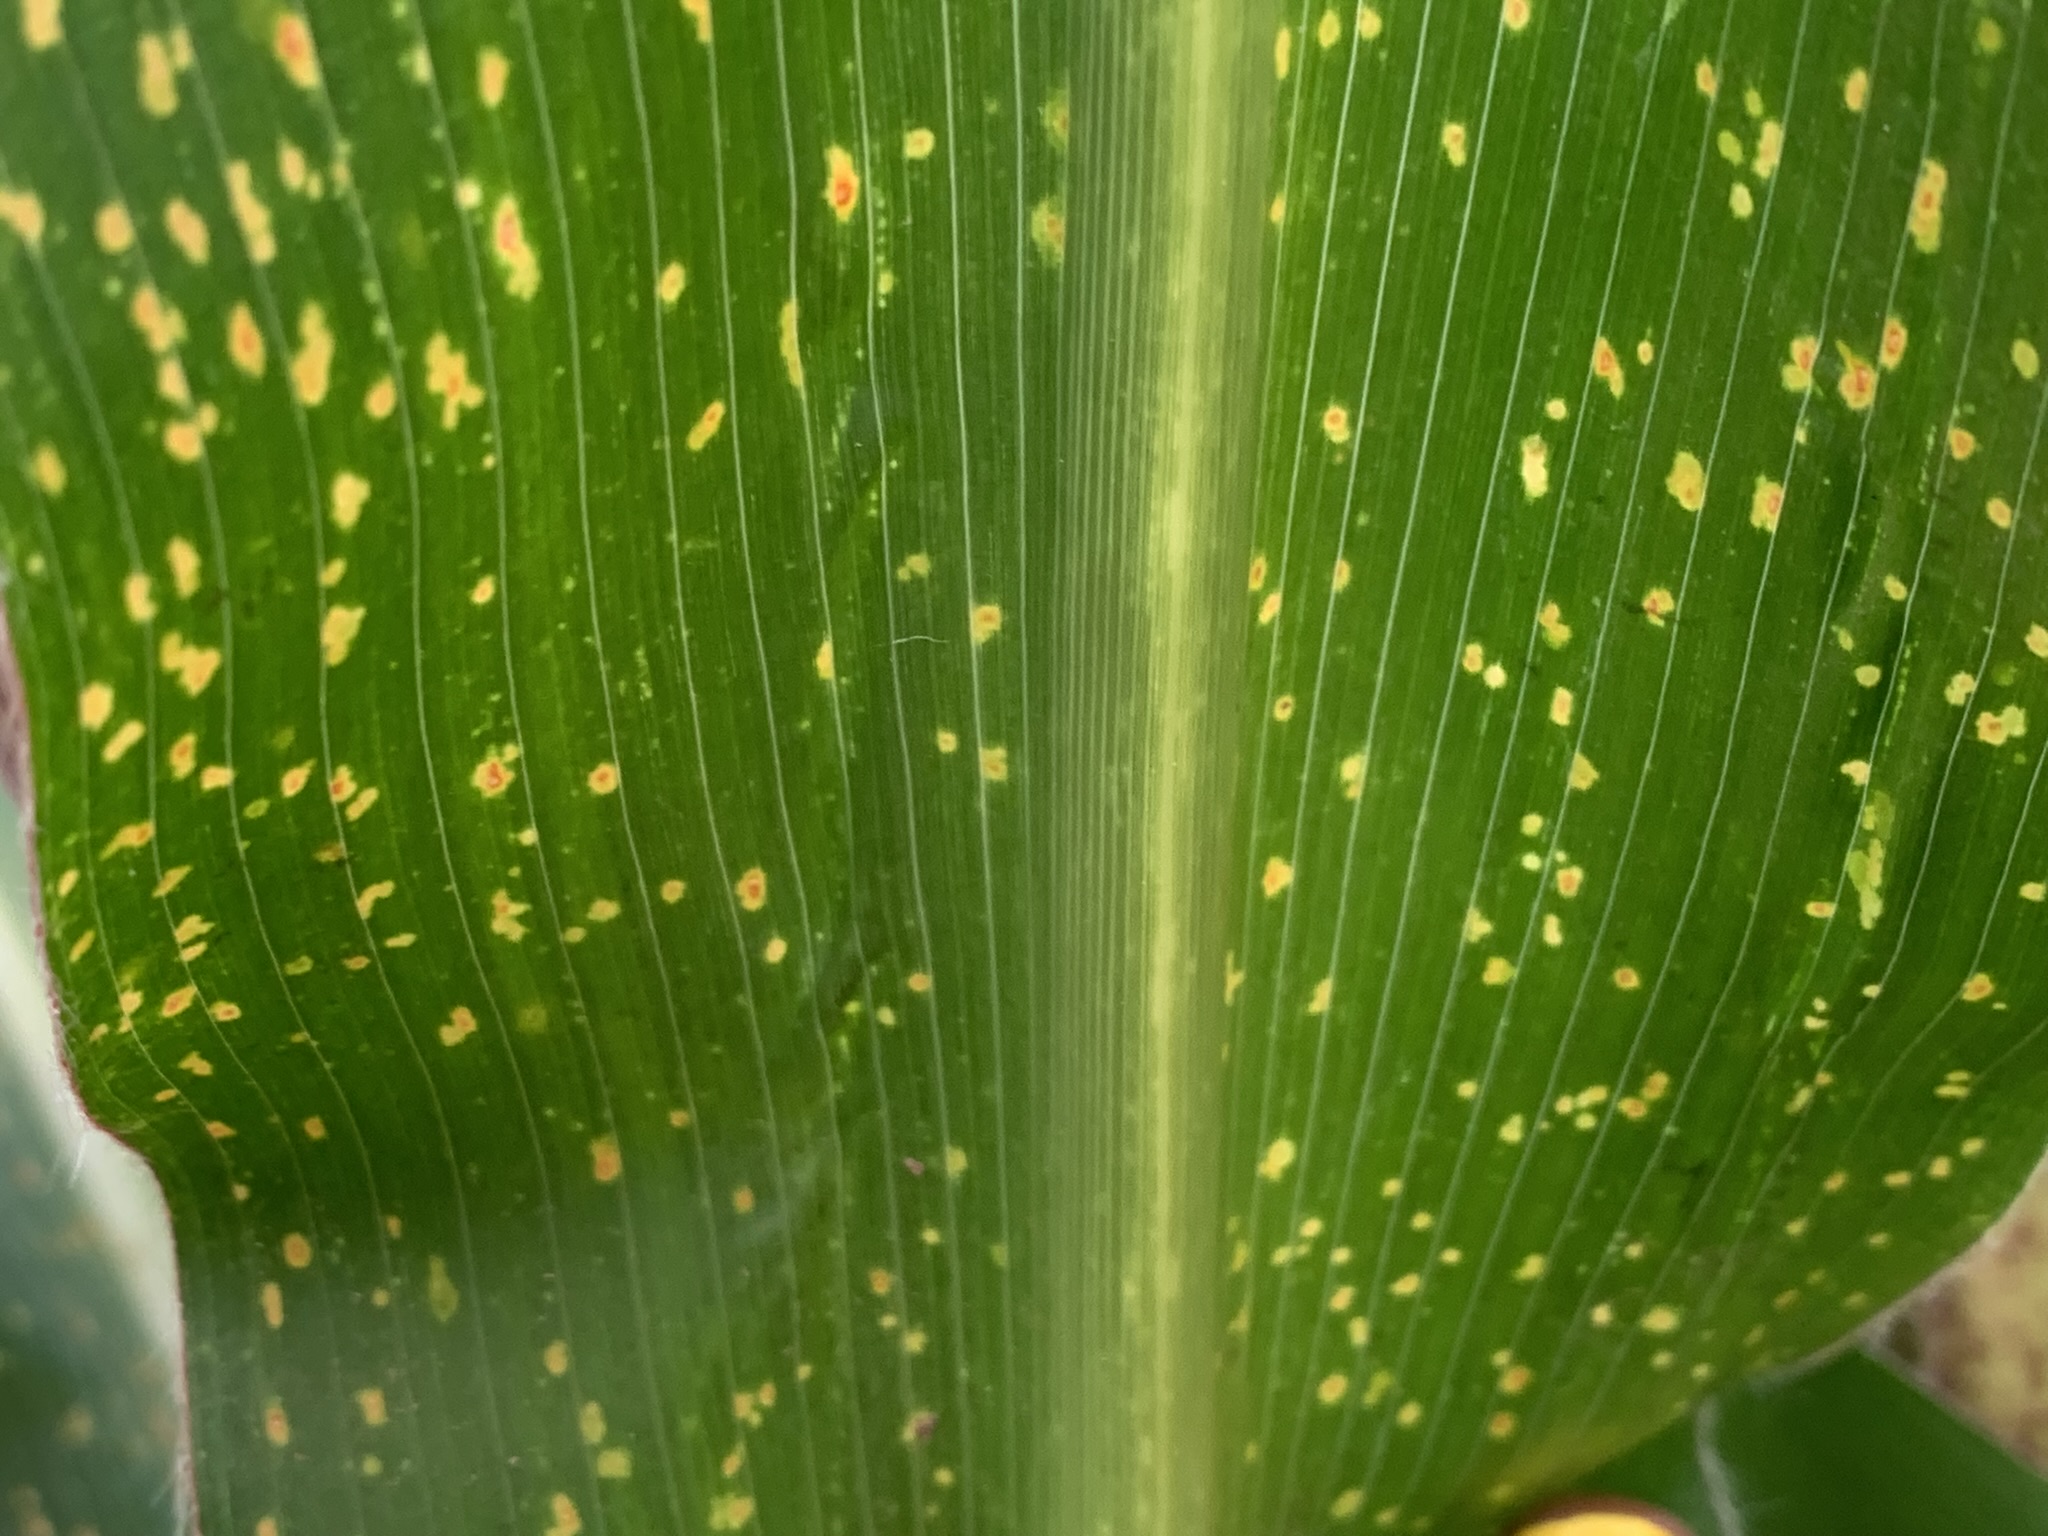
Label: MLN